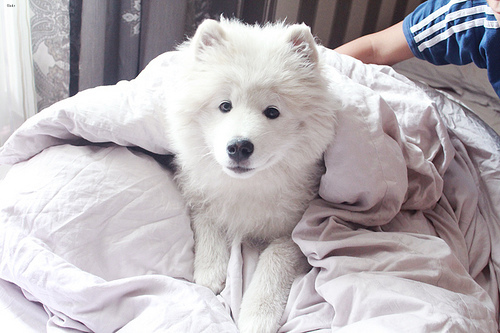
Animal: dog
Breed: samoyed